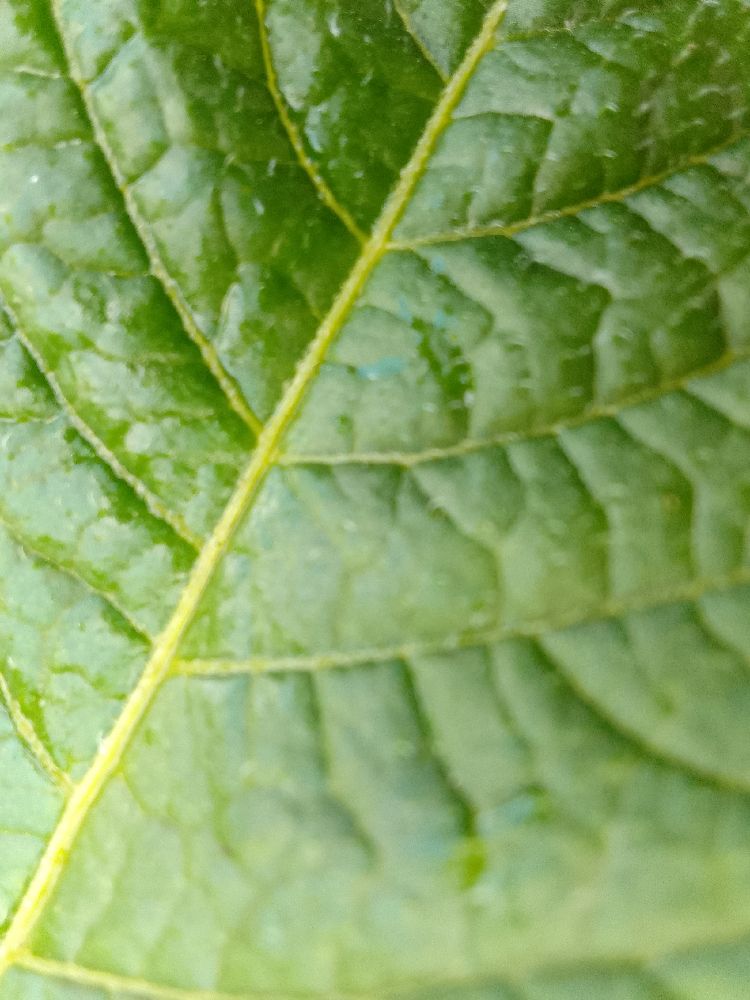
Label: Healthy